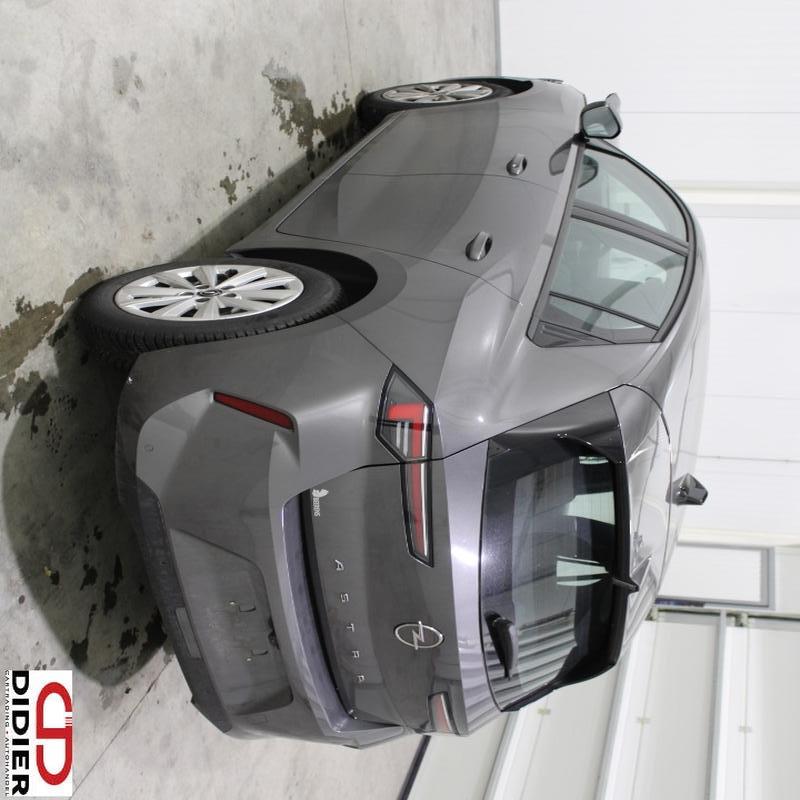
Aucun dommage détecté.
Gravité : aucun